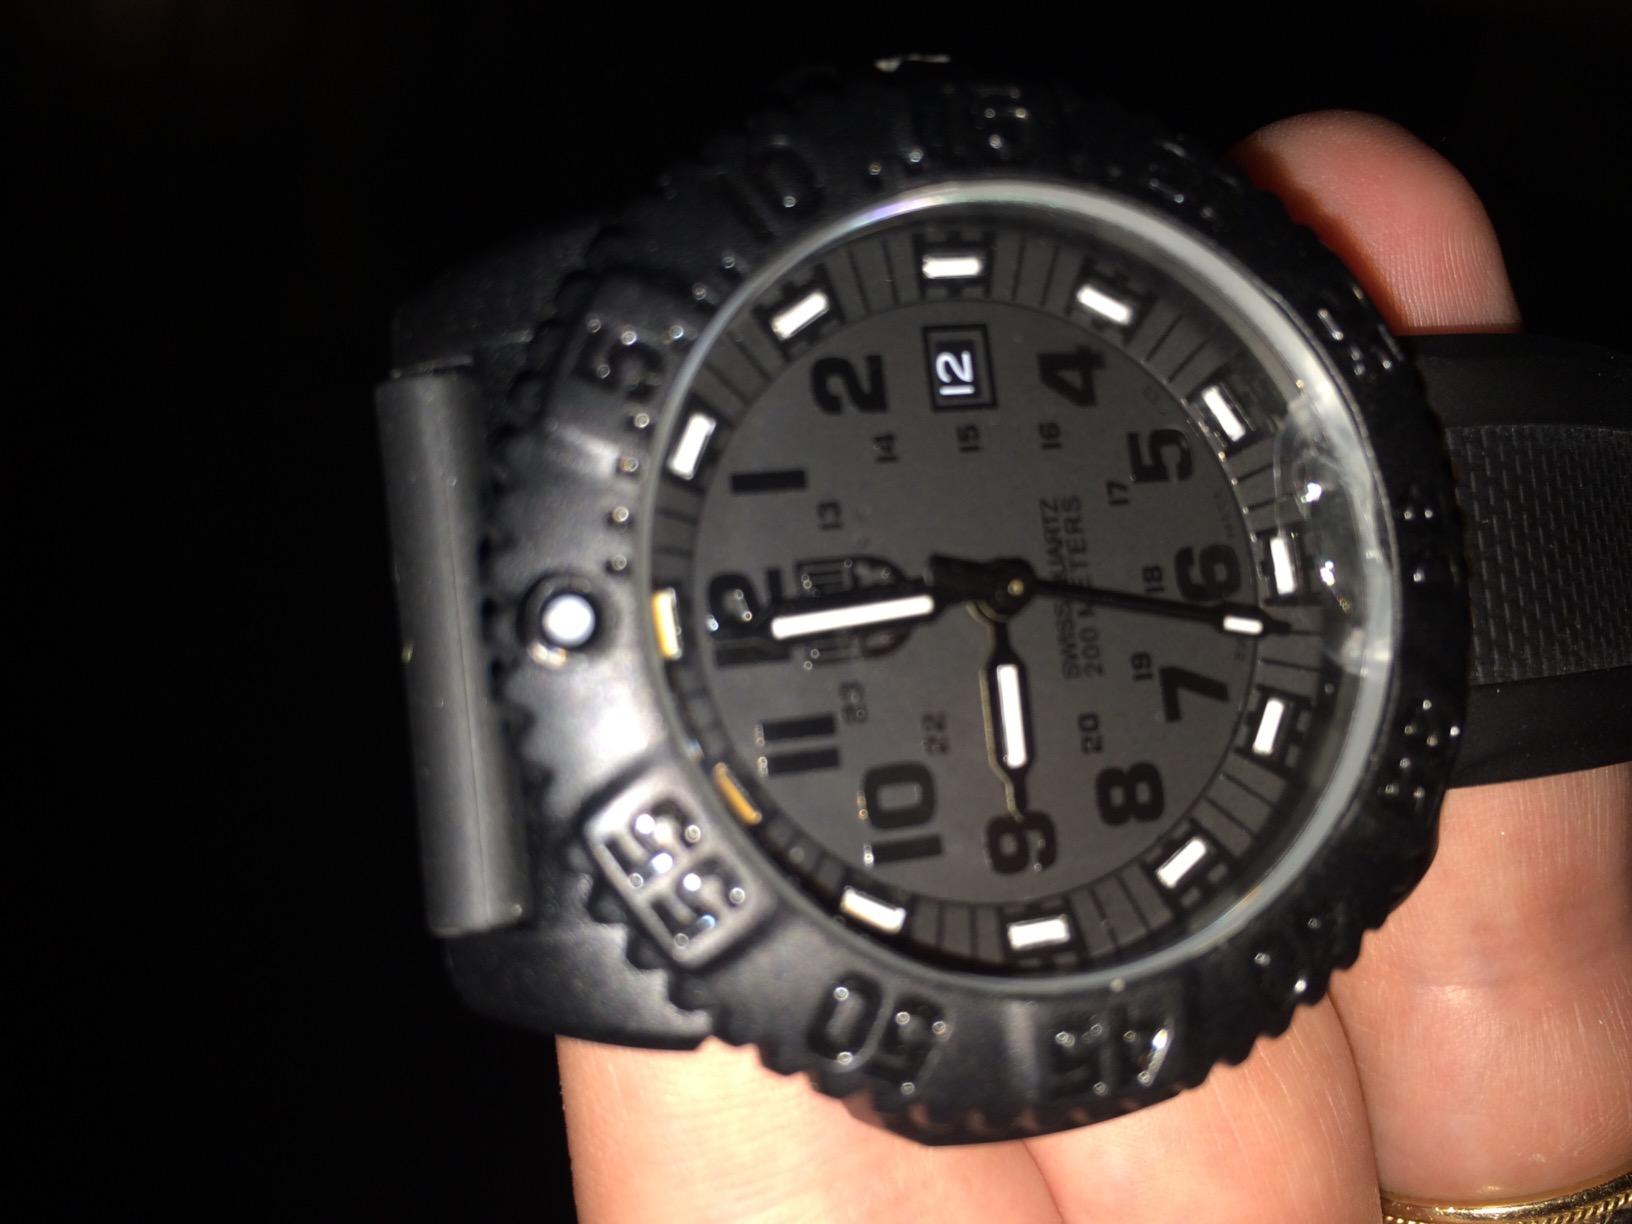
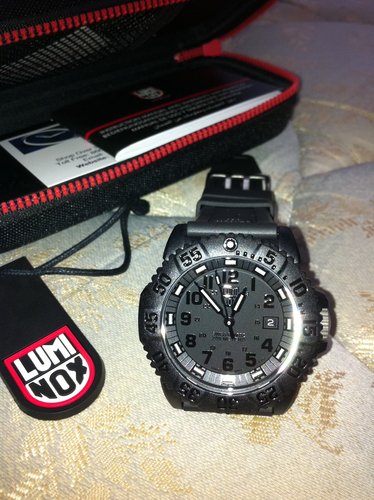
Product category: accessories_watch
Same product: yes